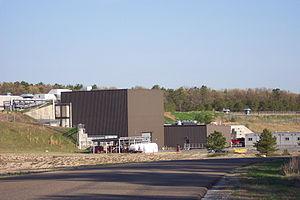
Le détecteur PHENIX est la plus grande des quatre expériences ayant recueilli des données au collisionneur d'ions lourds relativistes du Brookhaven National Laboratory, aux États-Unis.